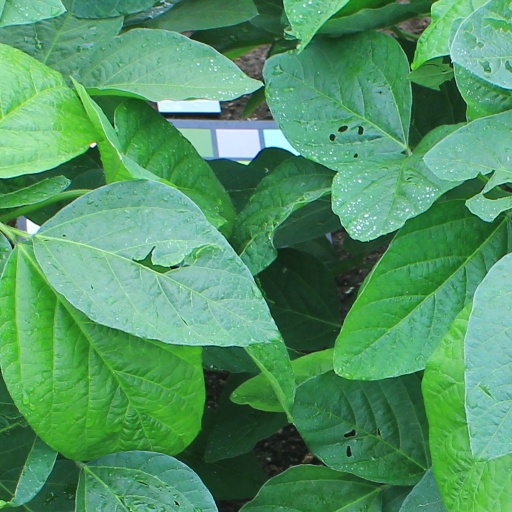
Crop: soybean